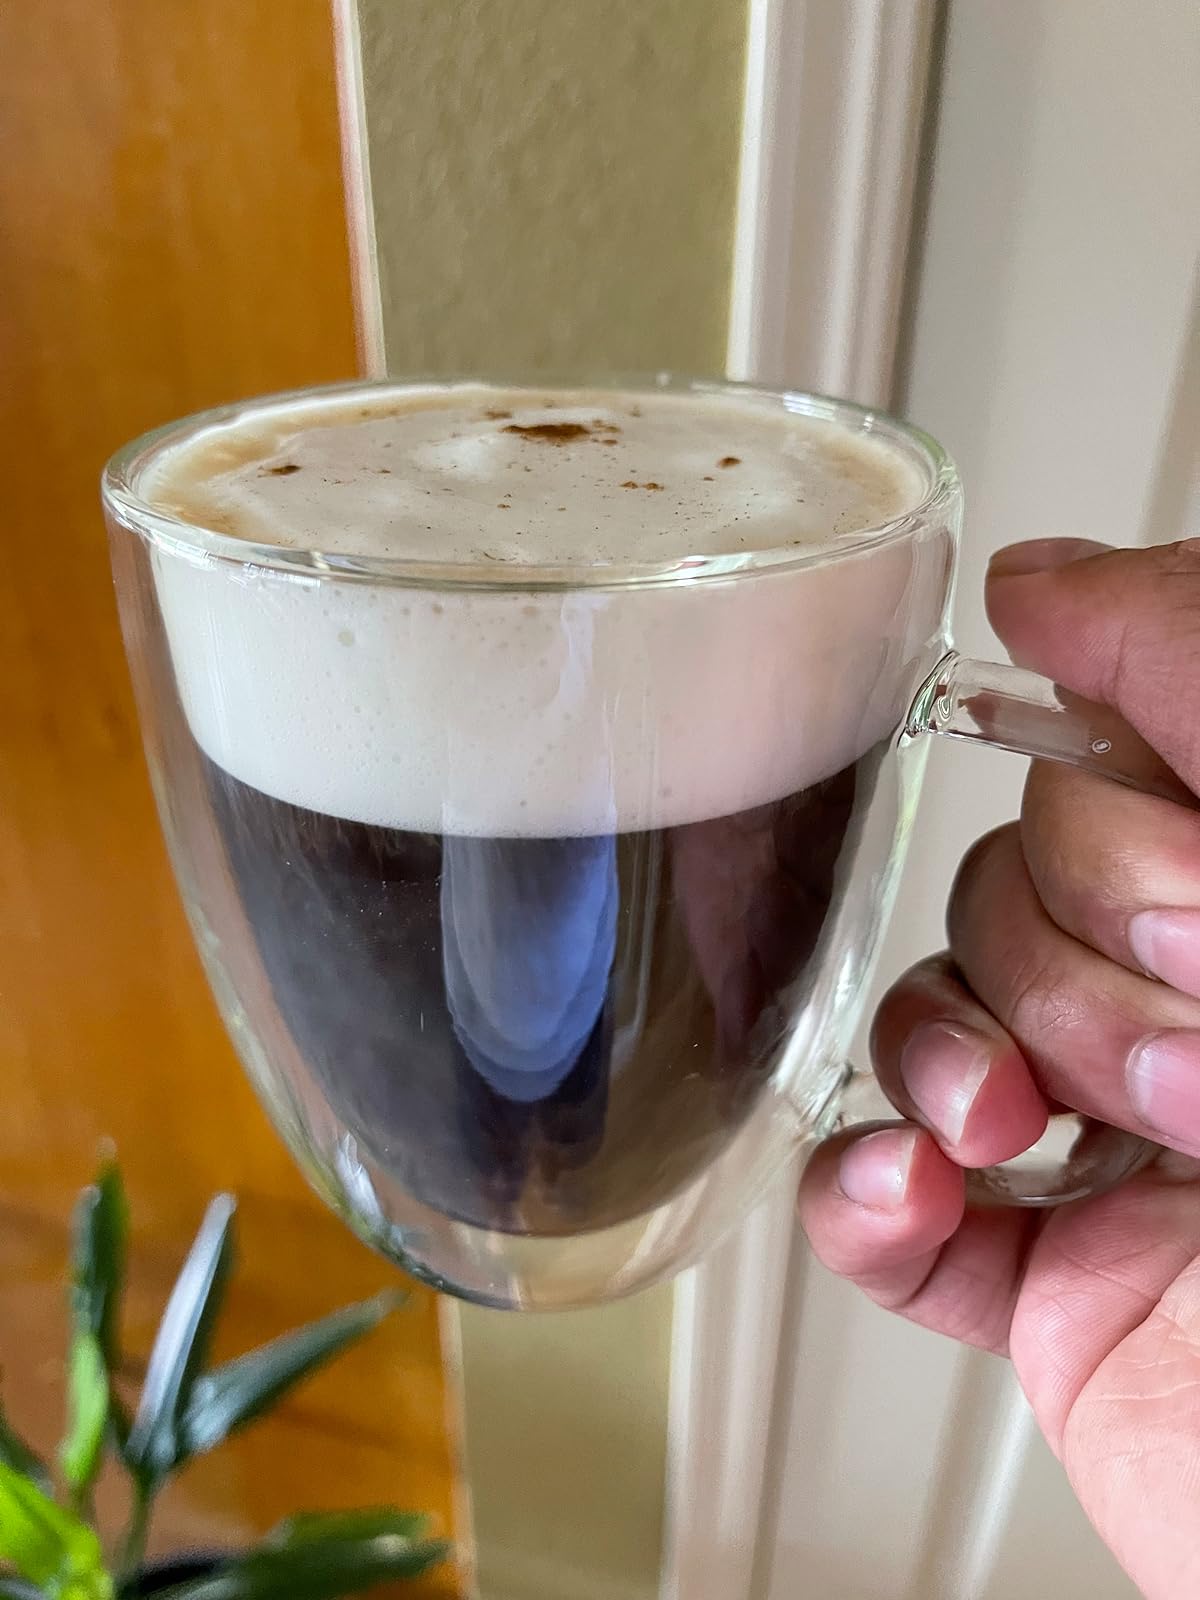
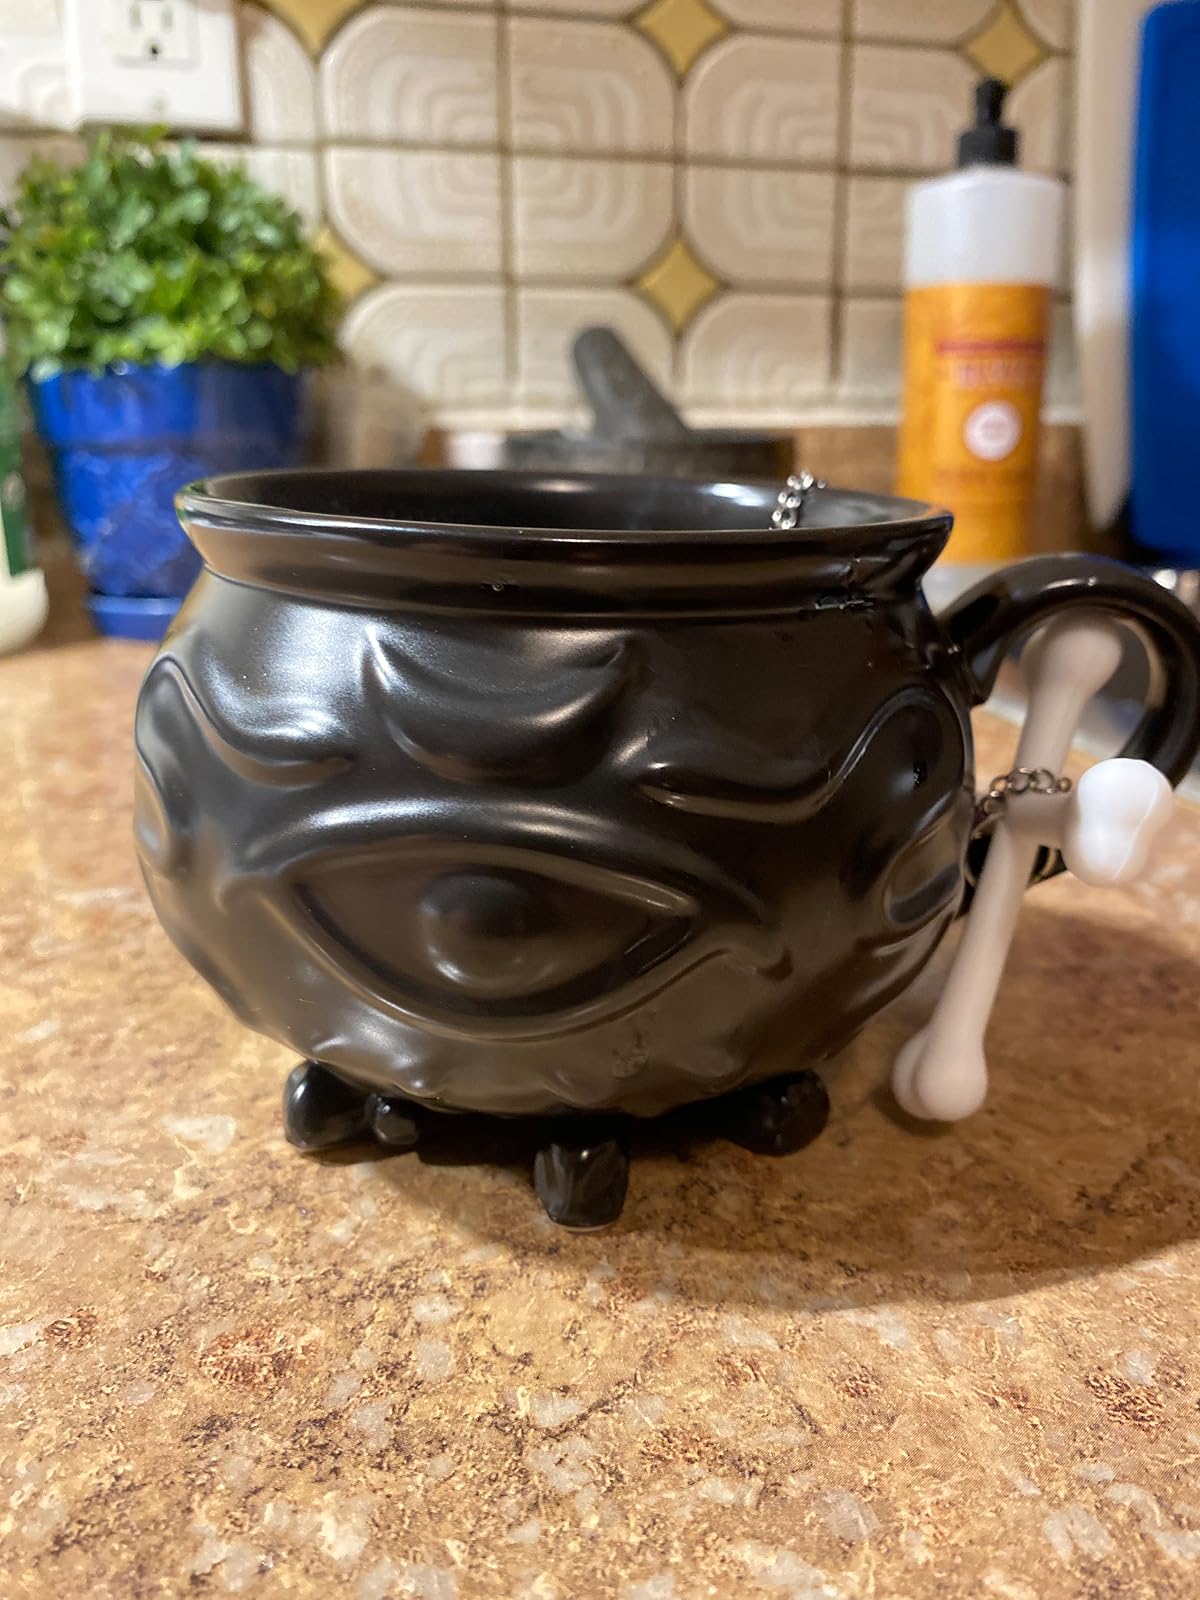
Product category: items_mug
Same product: no